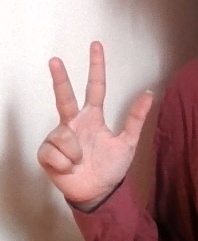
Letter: al